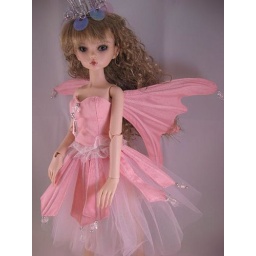
tan nabiya with default faceup Fairy dress by Charie Wilson. 12mm light purple glass eyes. Reiya wig by Jpopdolls